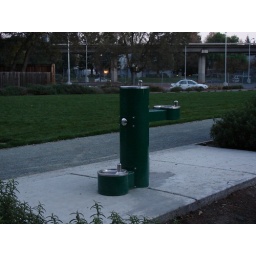
dog water fountain along Iron Horse Trail near Pleasant Hill BART station